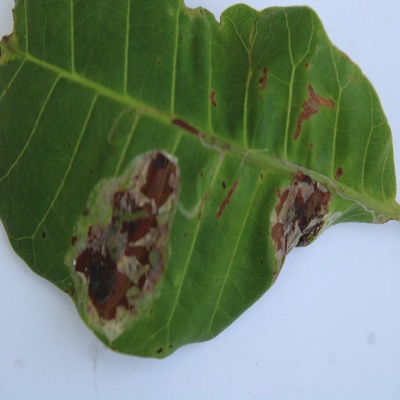
Crop: Cashew
Condition: leaf miner